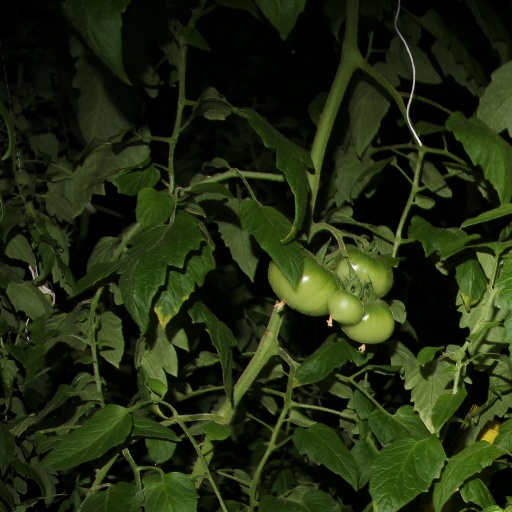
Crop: tomato